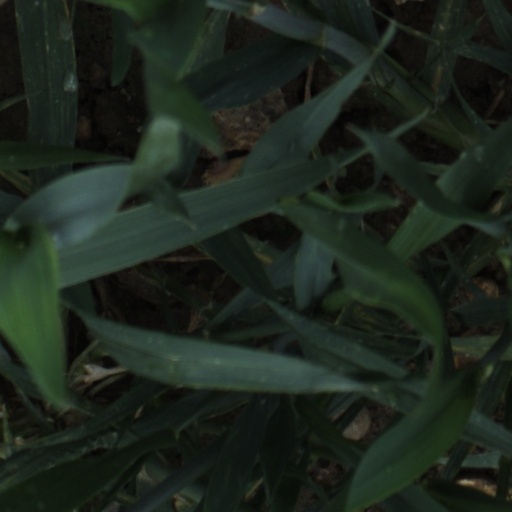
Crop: wheat